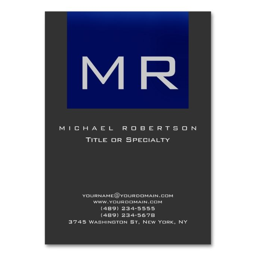
blue gray clean business card .